Trousdale County, Tennessee

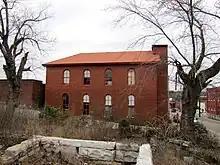
The old Methodist Church building in Hartsville

Hartsville, the county seat, is the only officially constituted municipality in Trousdale County. Former Unincorporated communities include: